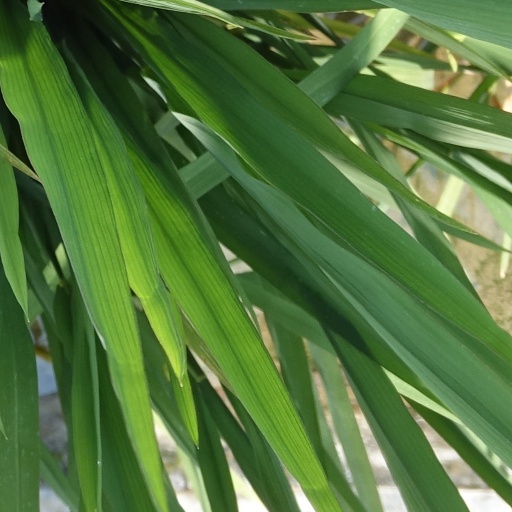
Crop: rice